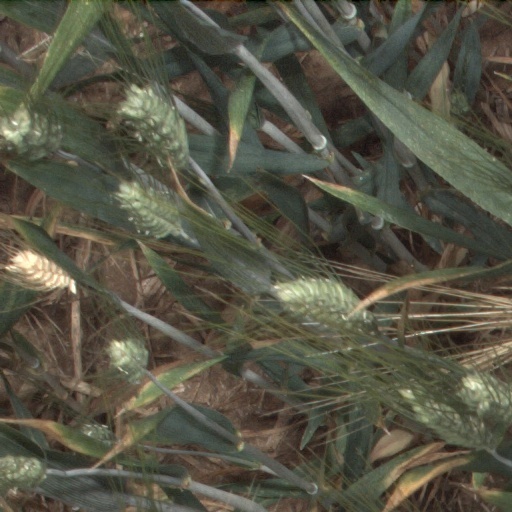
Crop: wheat